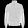
Label: Coat